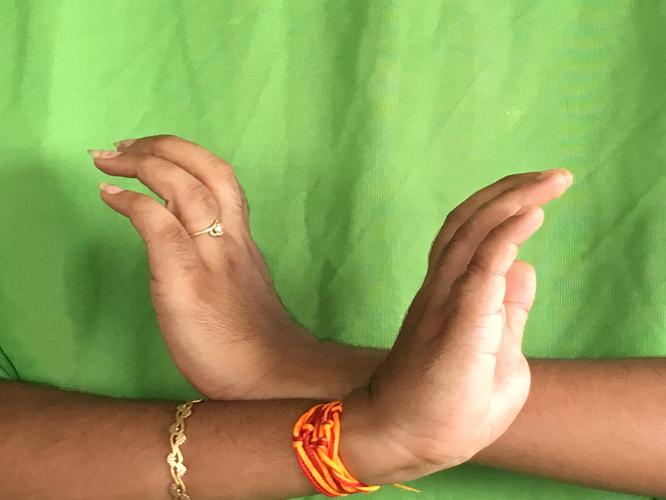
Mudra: Nagabandha
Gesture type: double_hand